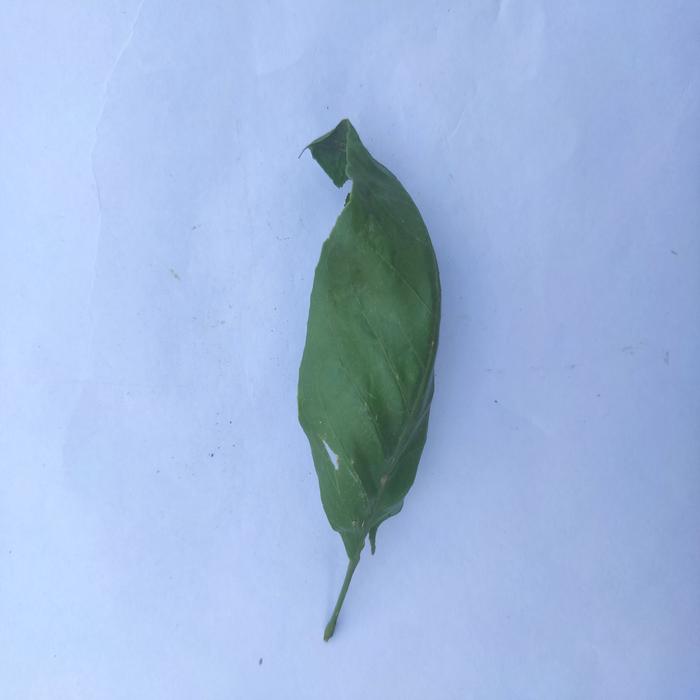
Crop: Aegle Marmelos
Leaf condition: Leaf_Curl